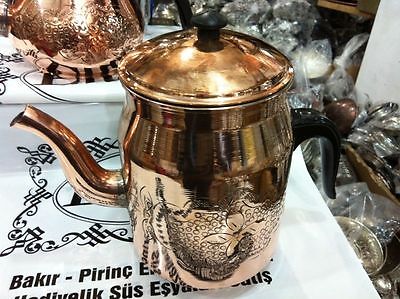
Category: kettle